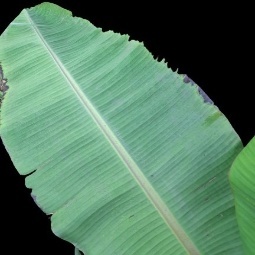
Label: Potassium